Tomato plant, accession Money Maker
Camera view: horizontal (90 deg, fisheye); turntable rotation: 240 degrees
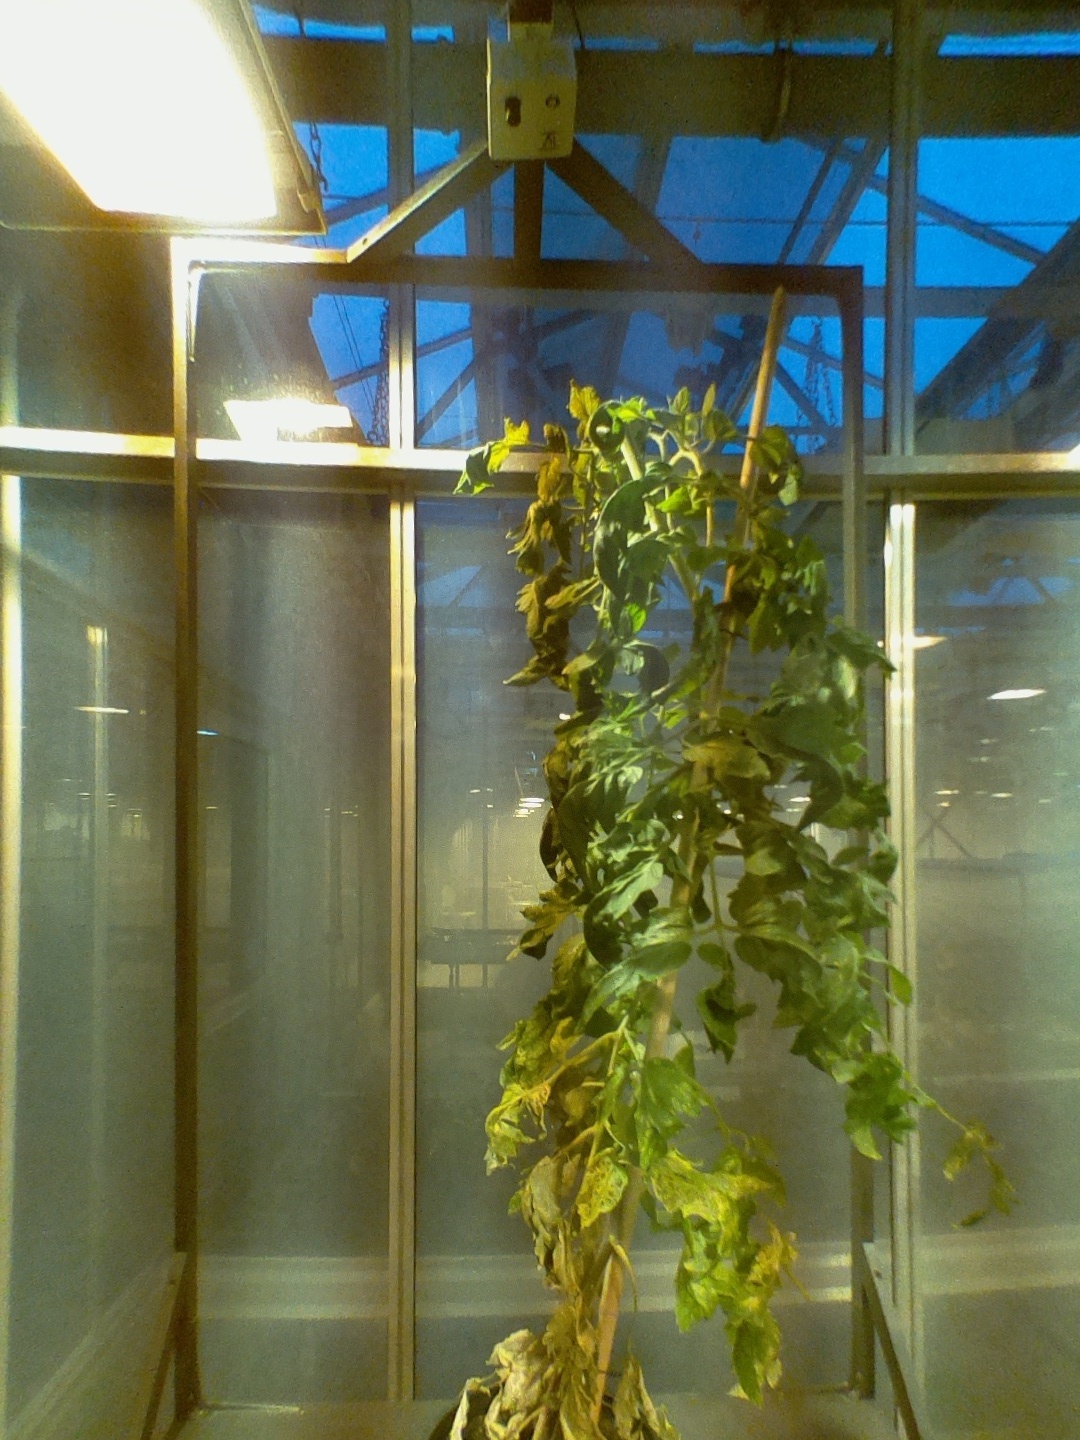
BBCH growth stage 74: 40%-50% of final fruit size